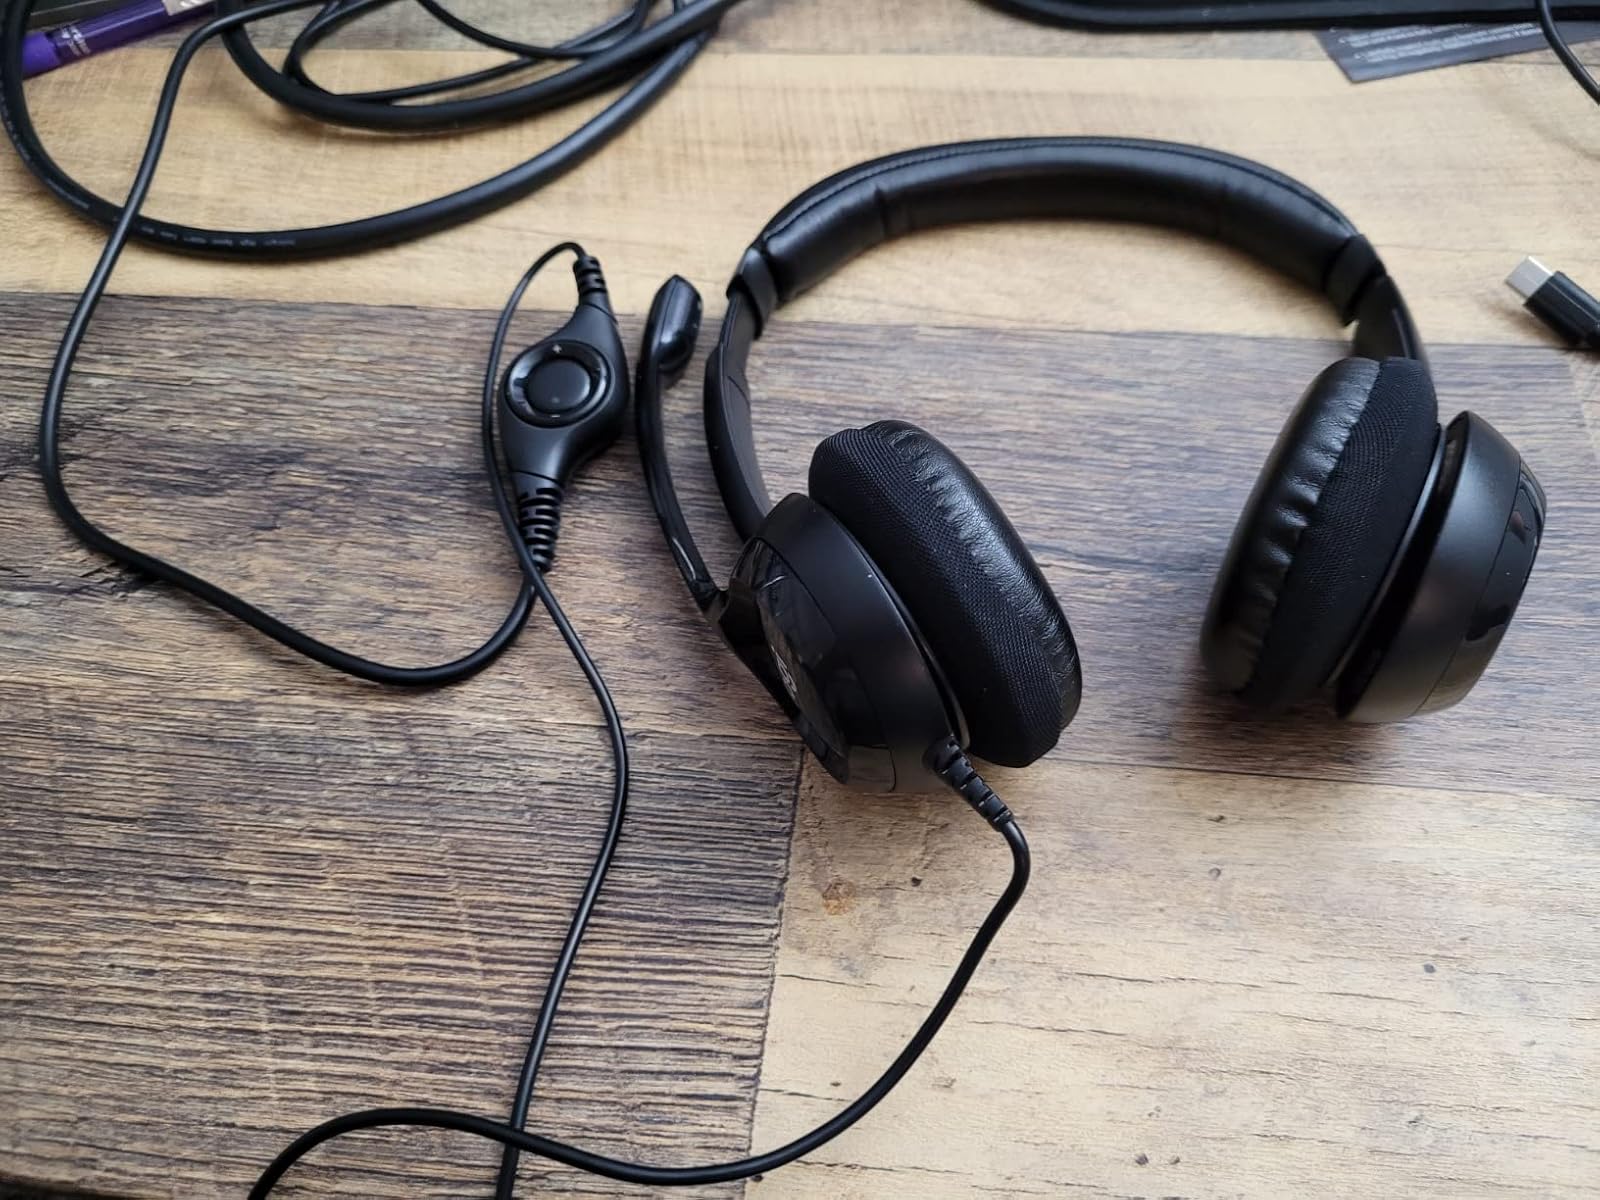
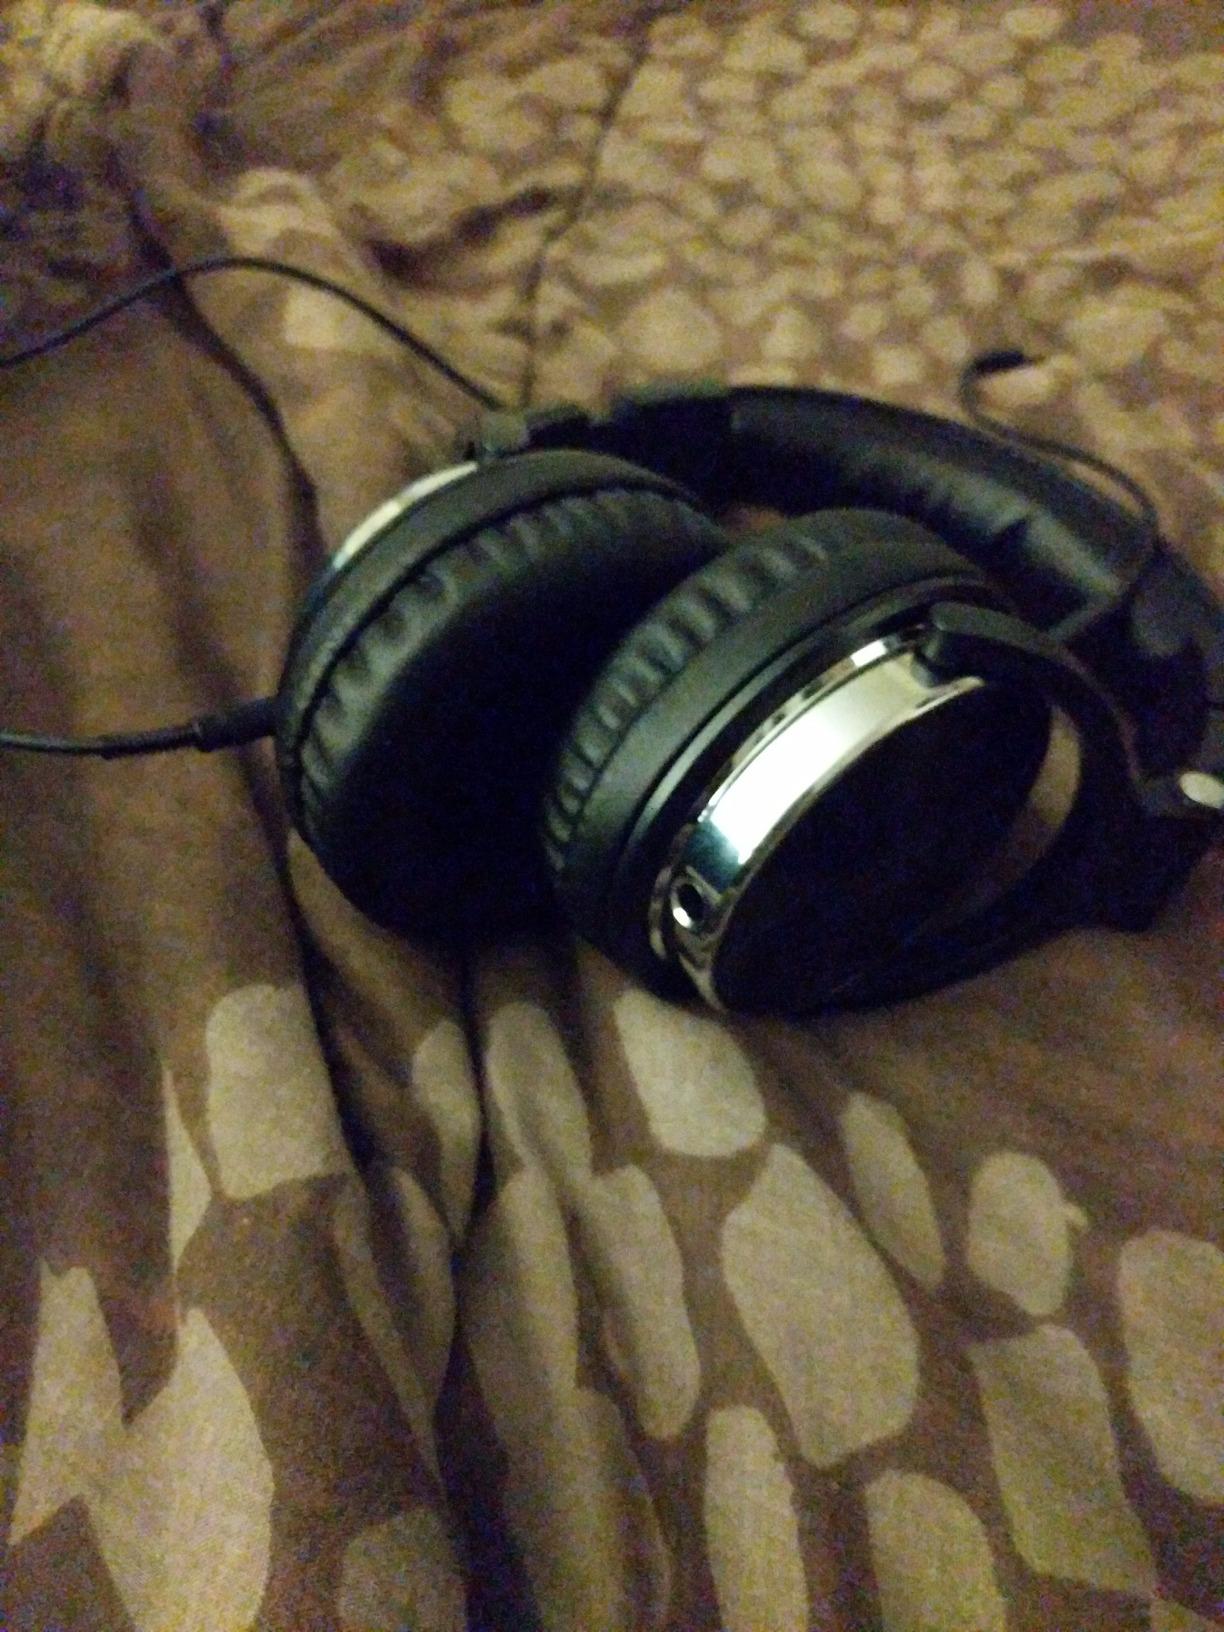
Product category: headphones
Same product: no